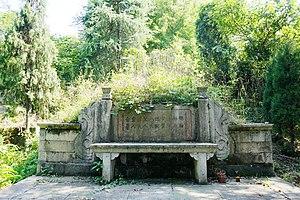
Chen Hongshou chinois simplifié : 陈洪绶 ; chinois traditionnel : 陳洪綬 ; pinyin : Chén Hóngshòu ; Wade-Giles : Ch'en Hung-shou ; EFEO Tch'en Hong-Cheou ; surnom : Zhanghou, noms de pinceau : Laolian, Fuchi, Yunmenseng et d'autres, après 1644 il se fait appeler : Huichi ou Wuchi), né en 1598 dans la province du Zhejiang, d'une famille noble de Zhuqi, mort en 1652, est un peintre chinois de genre (animaux, paysages, fleurs), et un calligraphe.